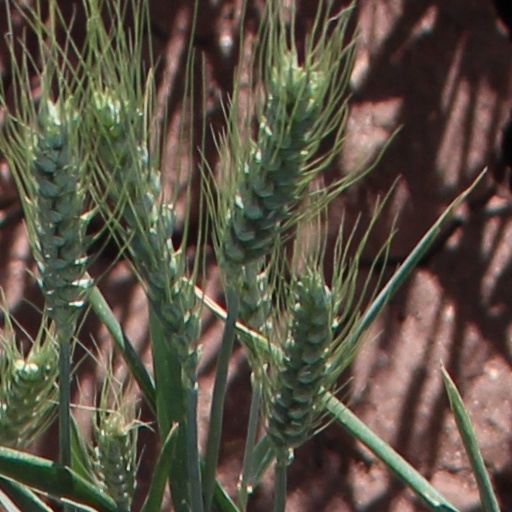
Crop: wheat